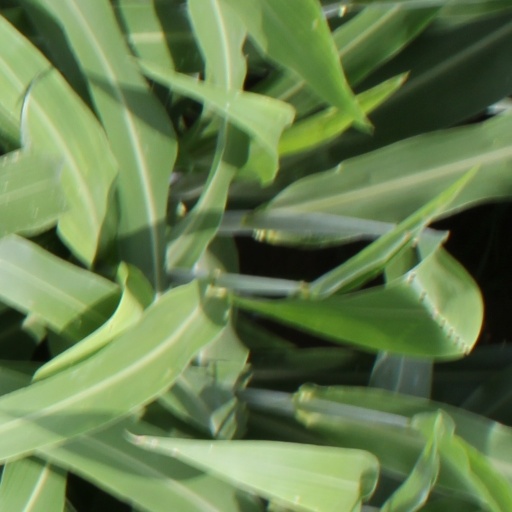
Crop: sorghum